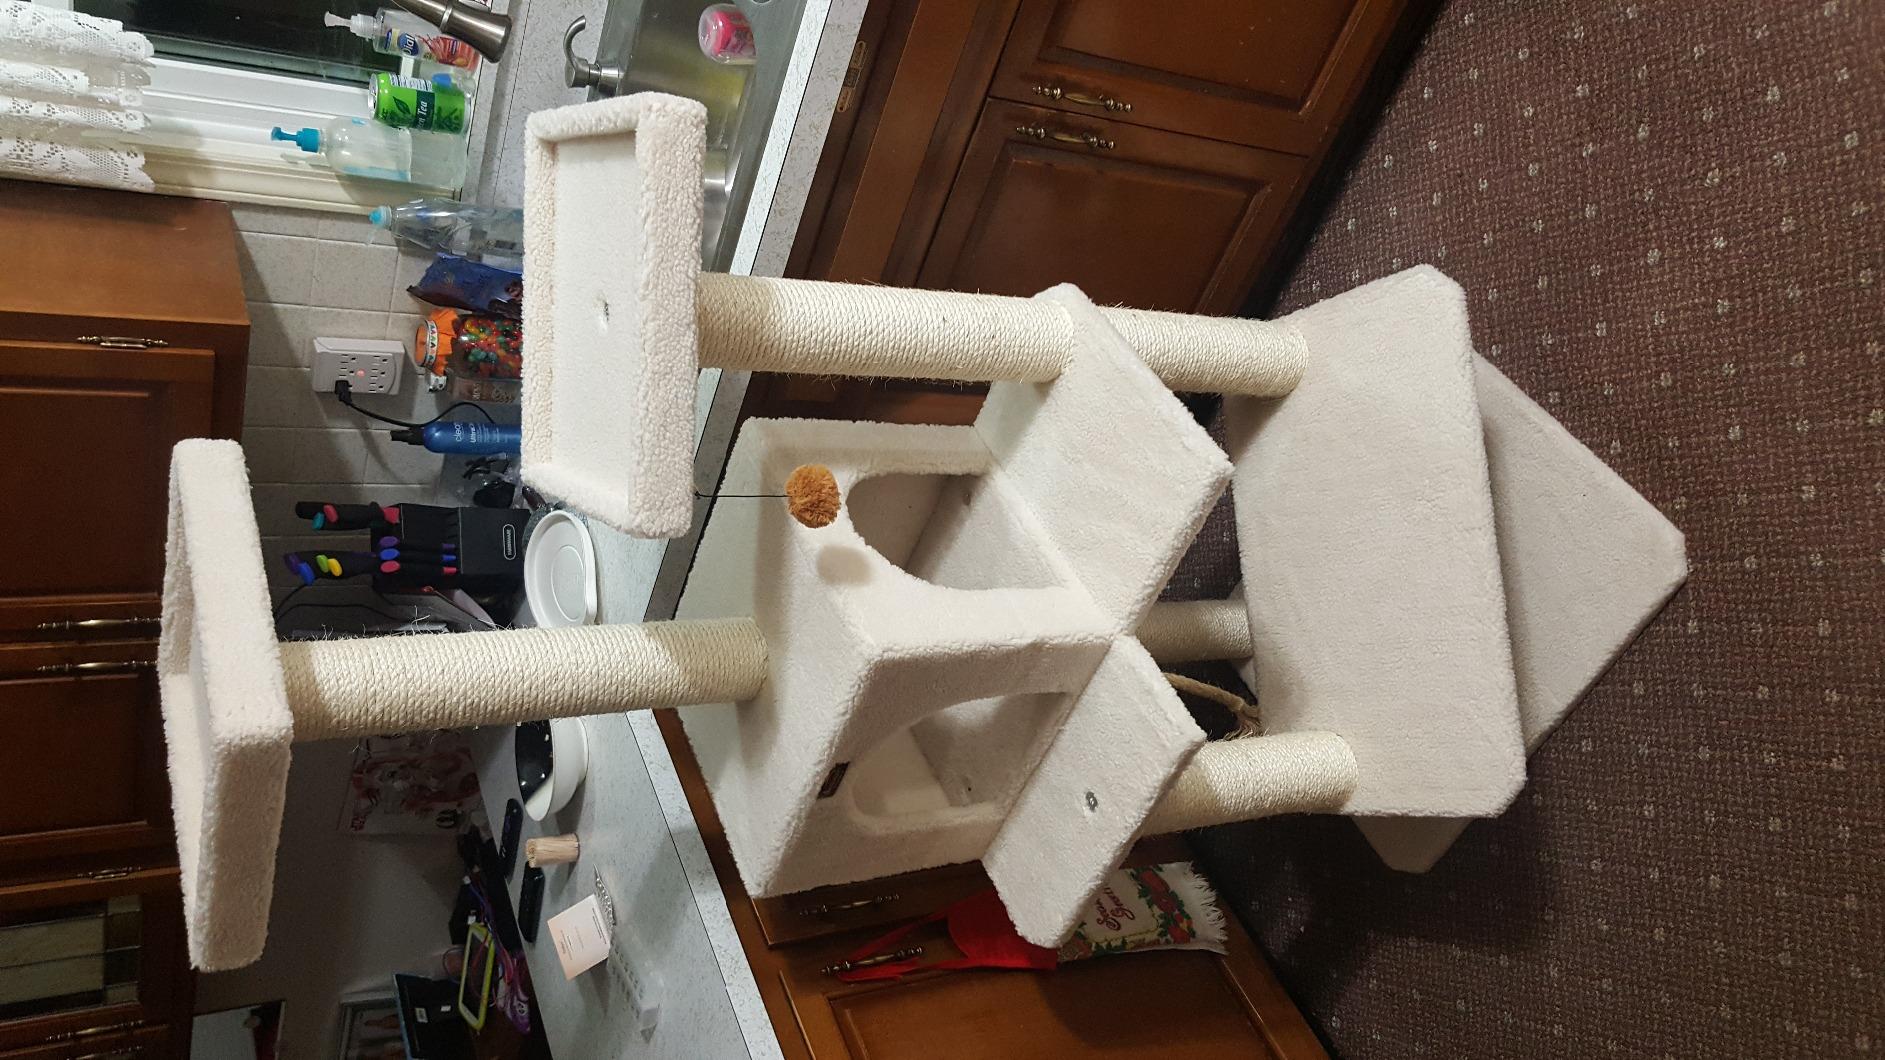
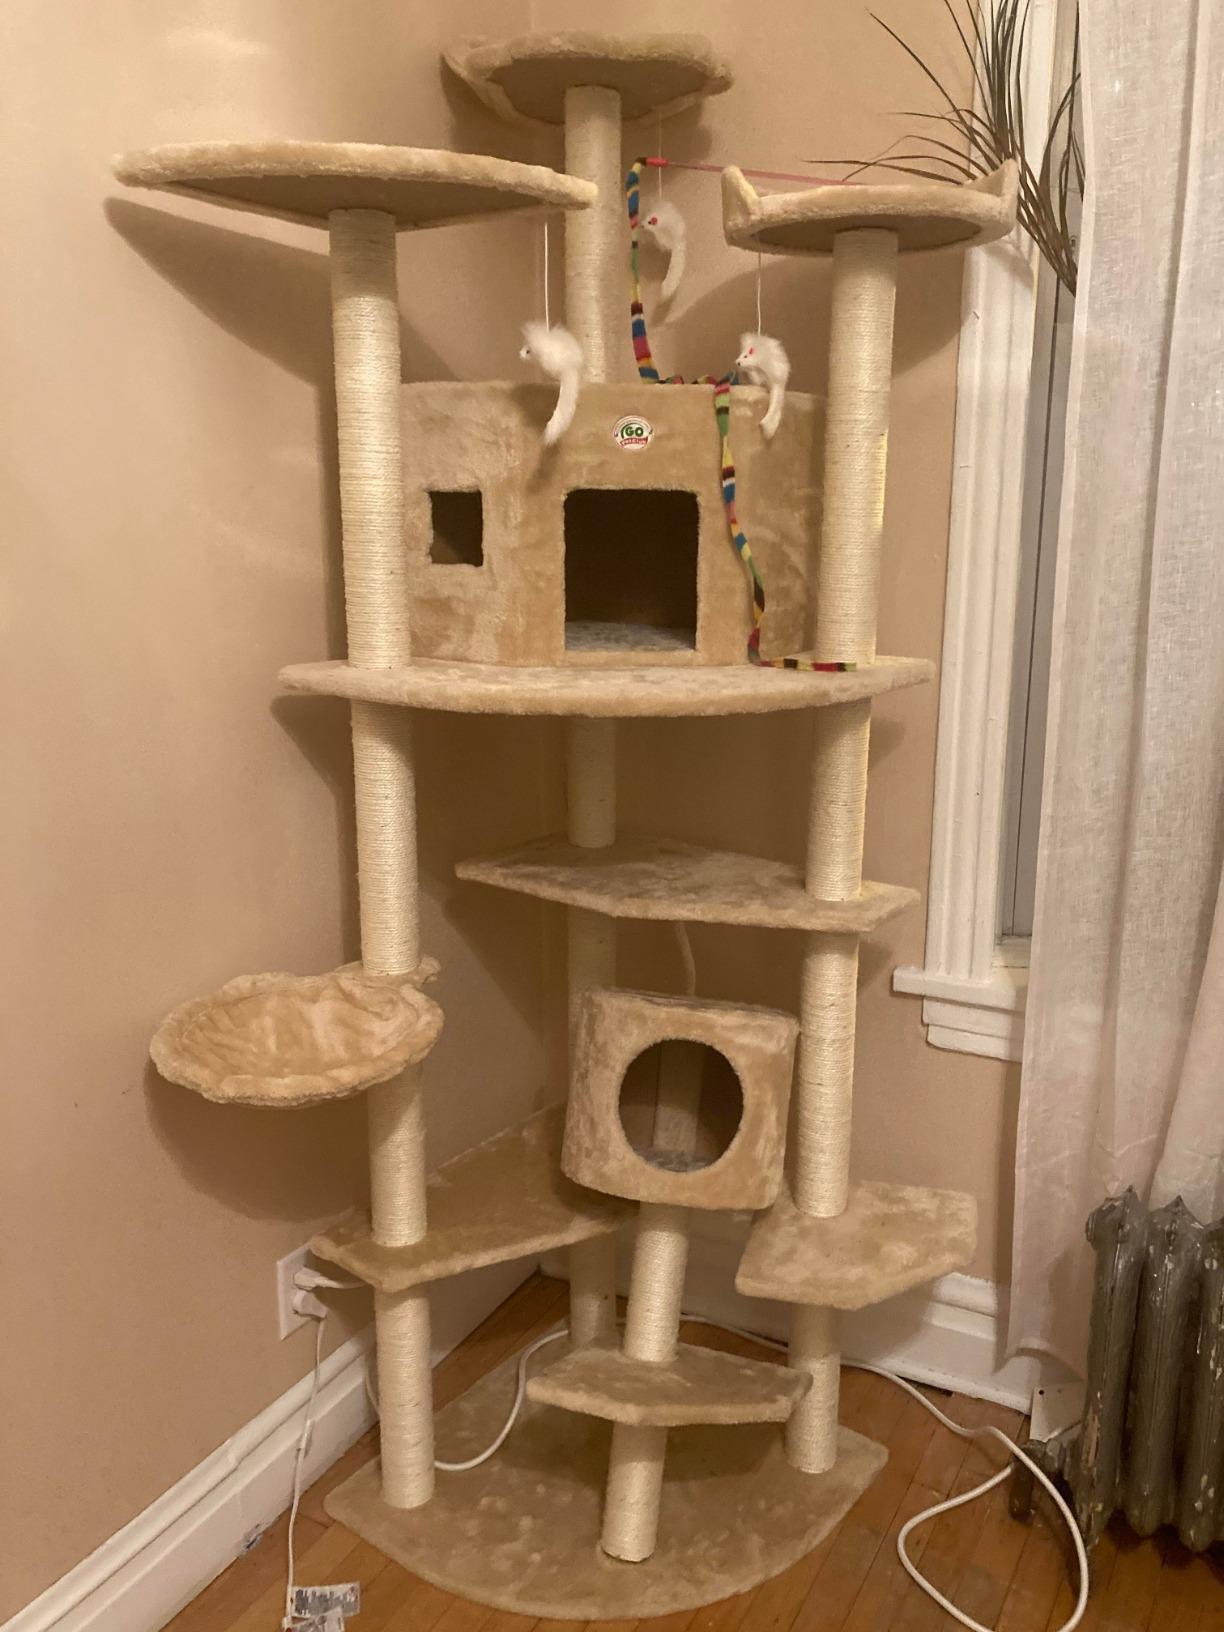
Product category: items_cat tree
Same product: no